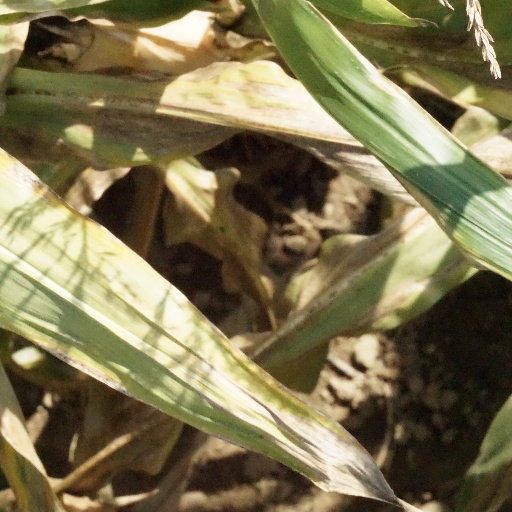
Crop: maize; corn